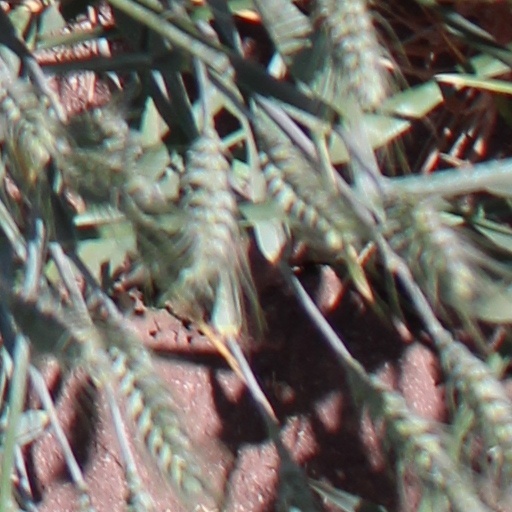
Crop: wheat